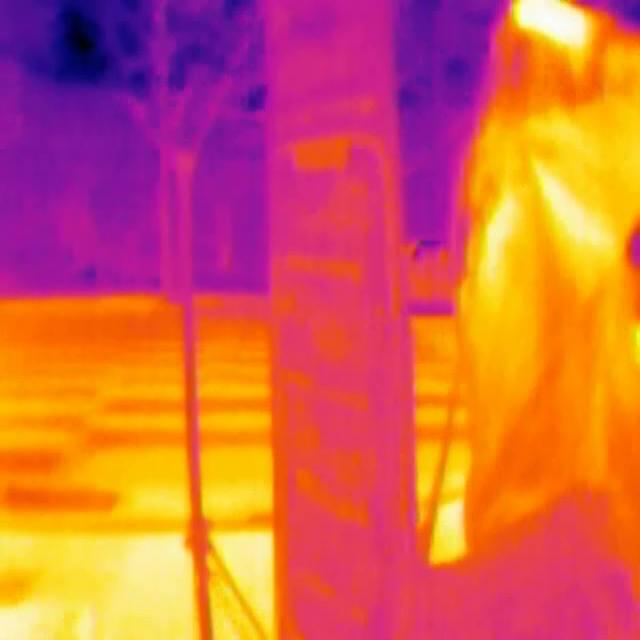
Detected objects:
label: person